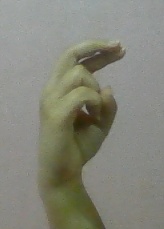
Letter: zay